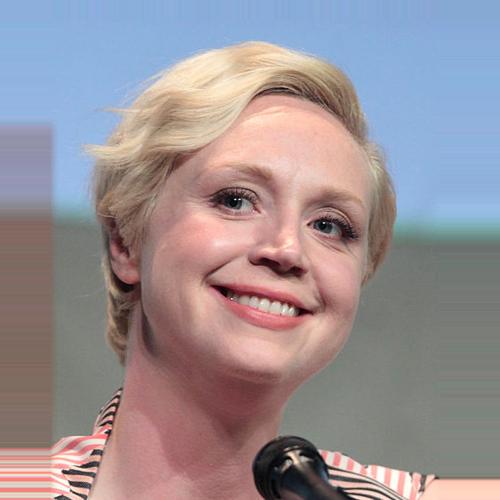
Age: 36